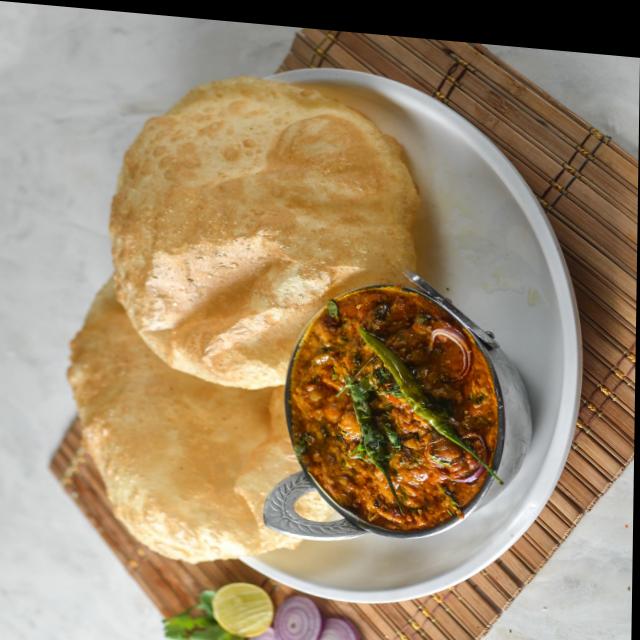
Dish: chole_bhature